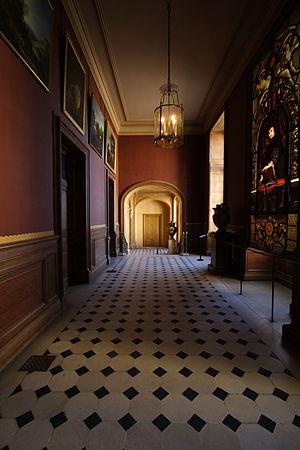
Antichambre de la galerie des fastes au château de Fontainebleau
Le château de Fontainebleau est un château royal de styles principalement Renaissance et classique, près du centre-ville de Fontainebleau, à une soixantaine de kilomètres au sud-est de Paris, en France. Les premières traces d'un château à Fontainebleau remontent au XIIᵉ siècle. Les derniers travaux sont effectués au XIXᵉ siècle.